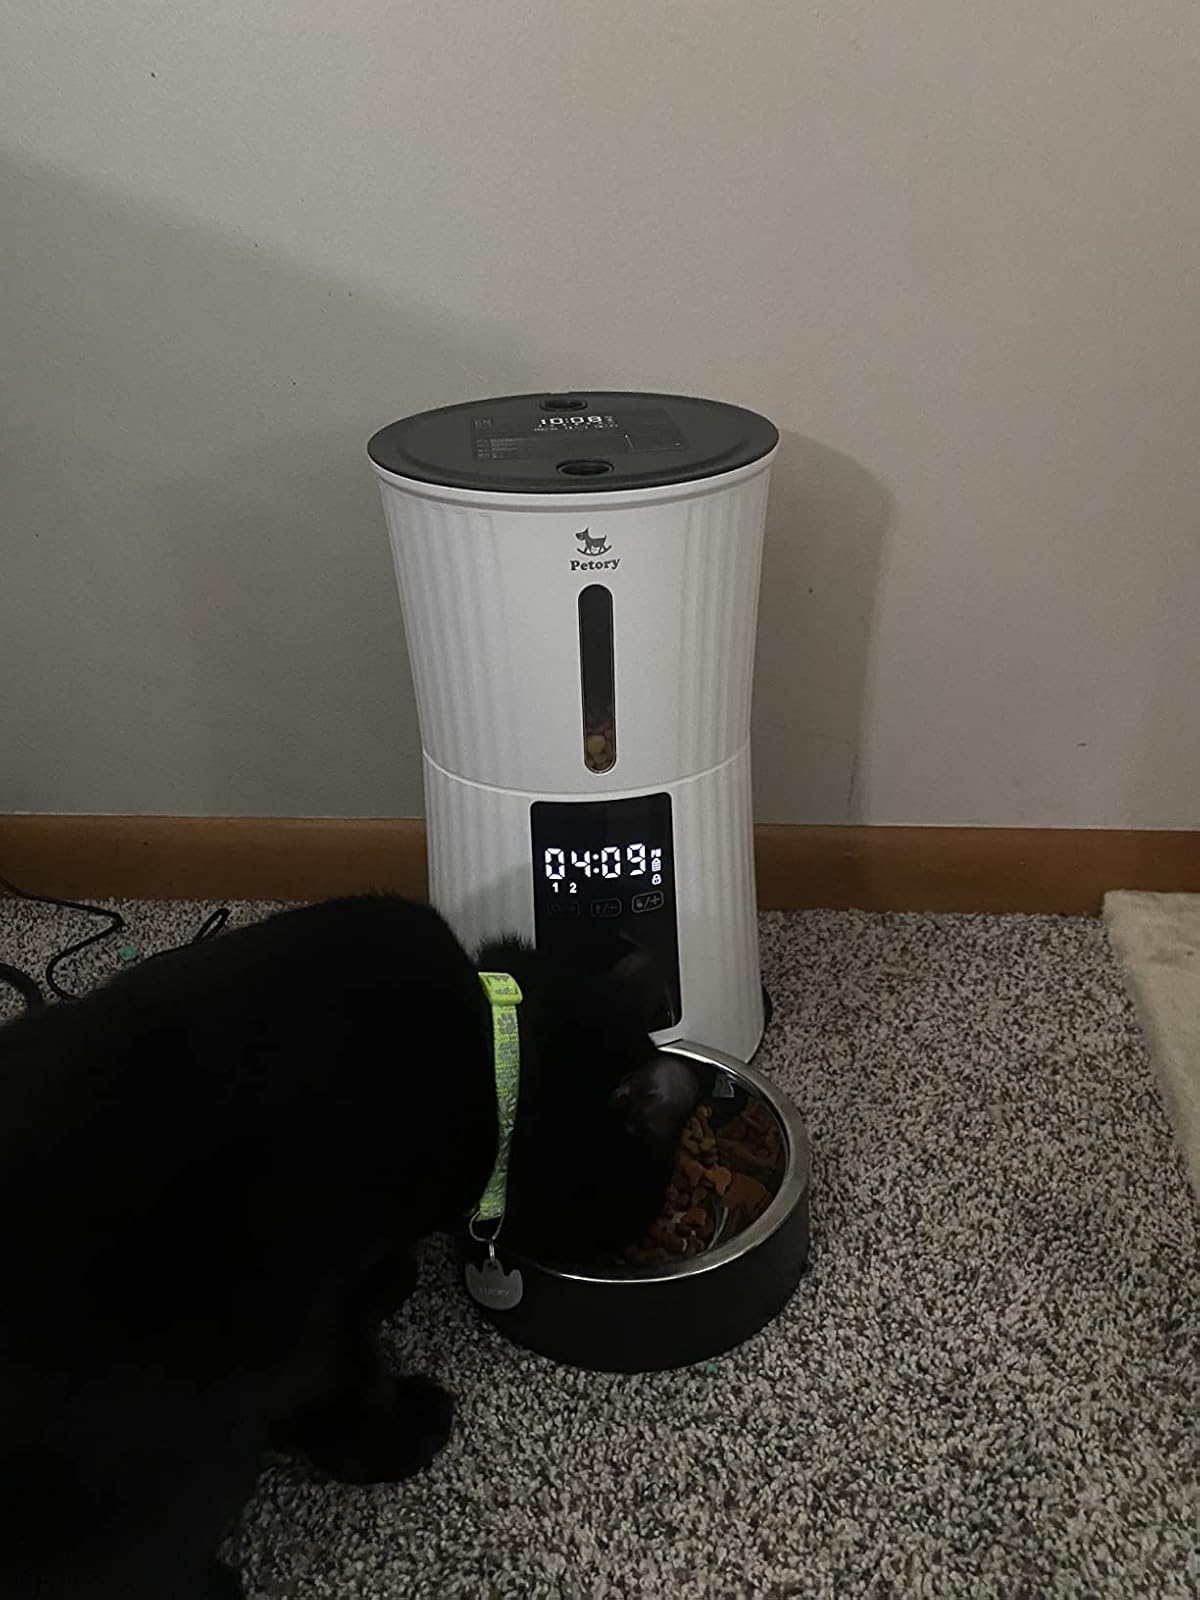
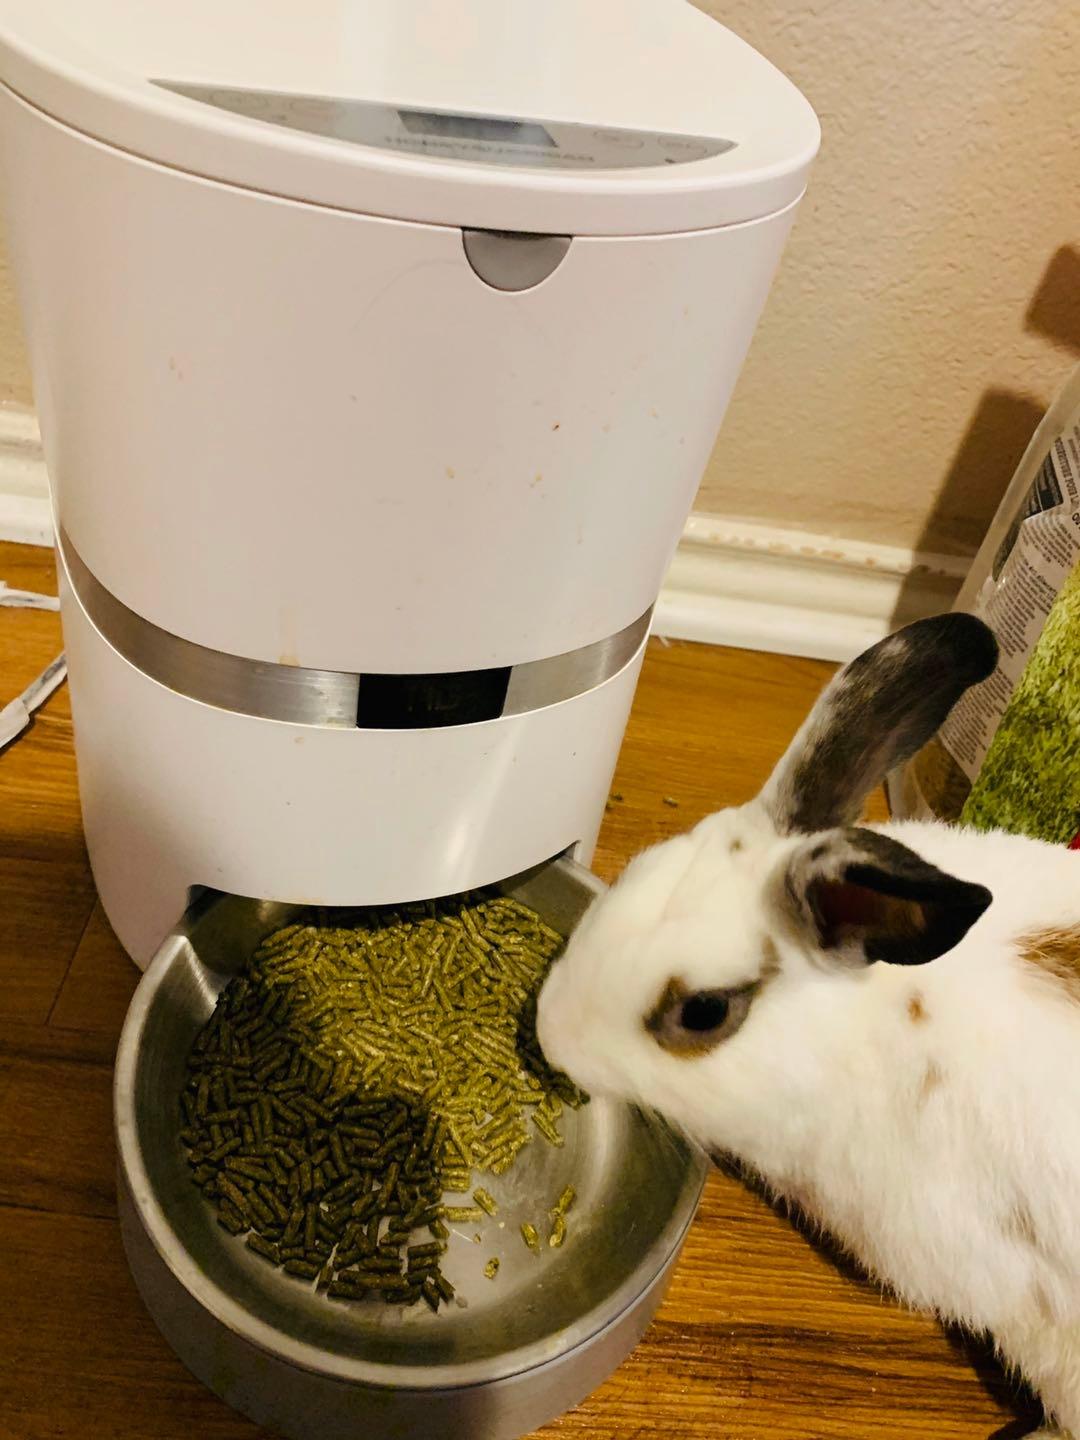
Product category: items_feeder
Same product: no